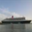
Label: ship